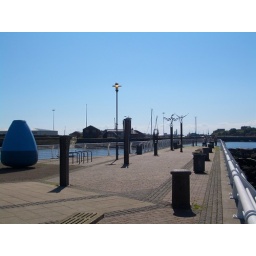
A personal favorite. Sculptures showing in stages a bird emerging from water